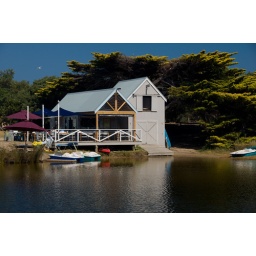
The house under the tree